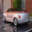
Label: automobile